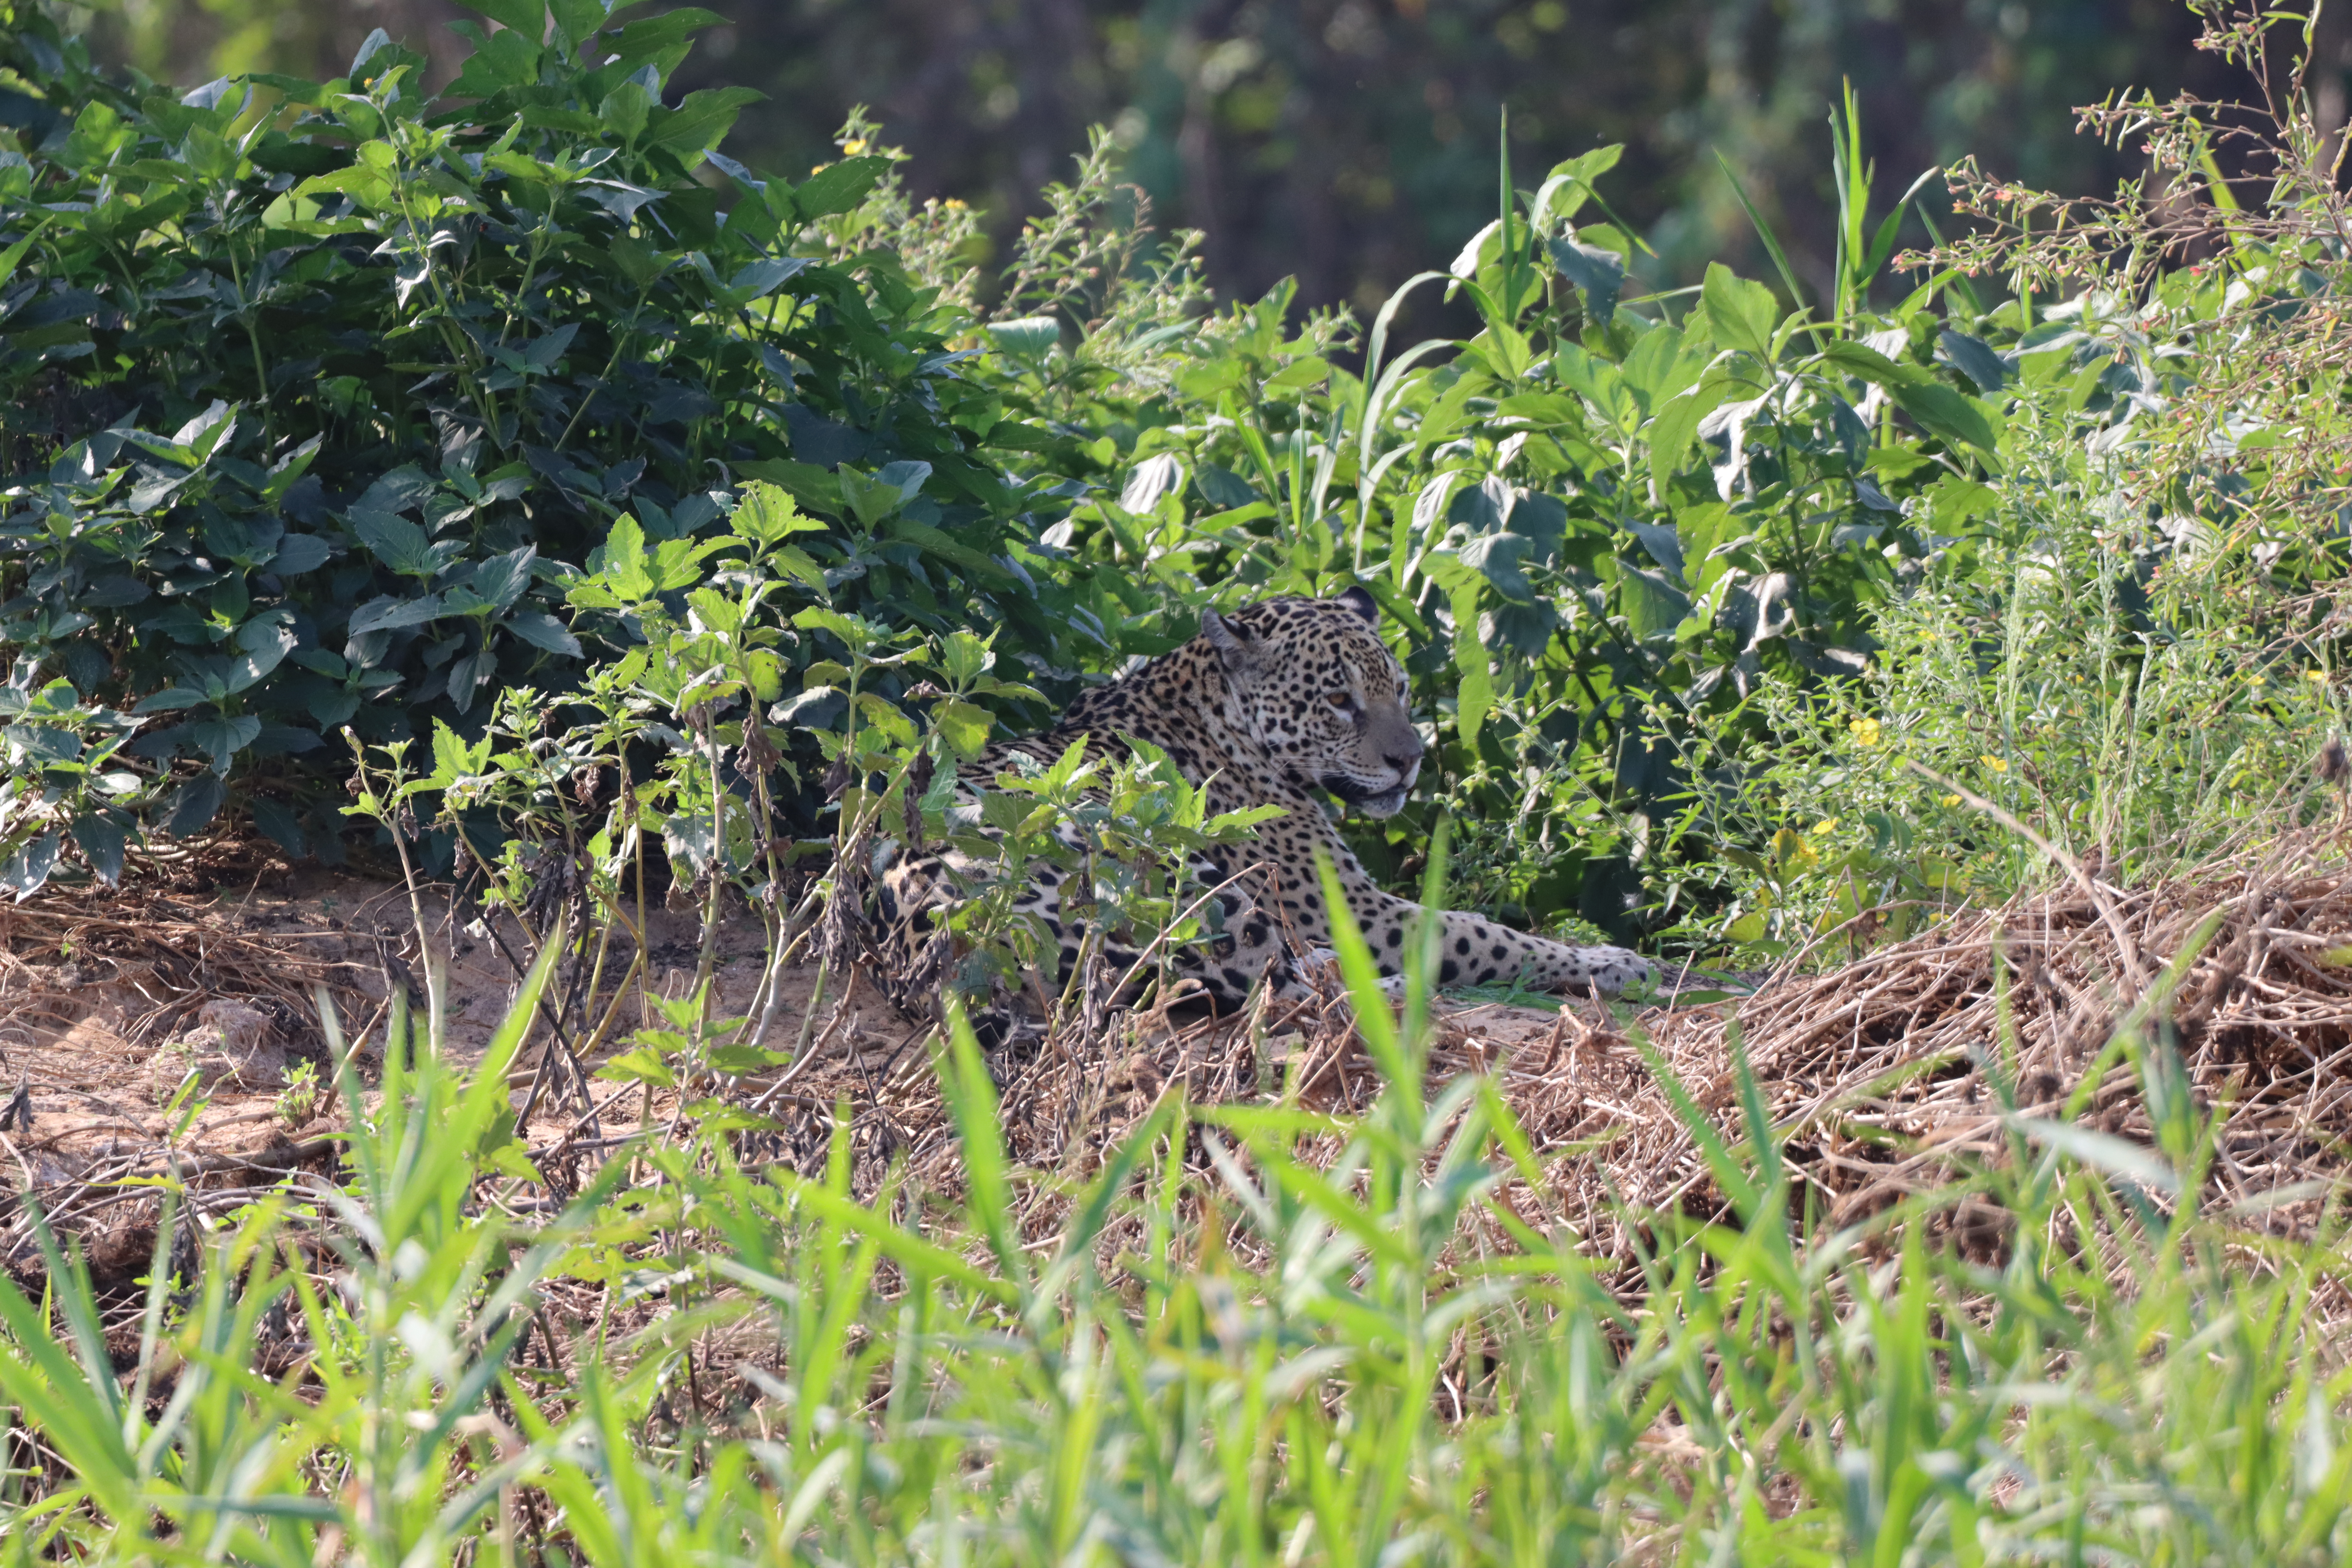
Jaguar: Marcela